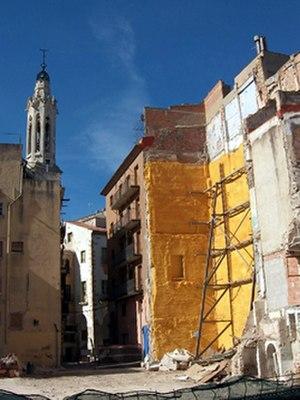
Món Casteller. Musée Casteller de Catalogne est un projet de musée en construction en 2018 dans la ville de Valls, la capitale de la région de l'Alt Camp et considérée comme la ville-berceau des castells et leur point zéro. Le projet est abordé comme un espace de référence dans tous le monde casteller, pour y vivre ses expériences. Cette initiative s’articule à travers un Consortium composé du la Generalitat de Catalogne, la Députation provinciale de Tarragone, la Mairie de Valls et l’Organisme de Coordination des Colles Castelleres de Catalogne. Le Consortium est présidé par la Generalitat de Catalunya, et la Mairie de Valls est responsable de l’exécution déléguée de l’ouvrage, et de la muséographie du secrétariat.